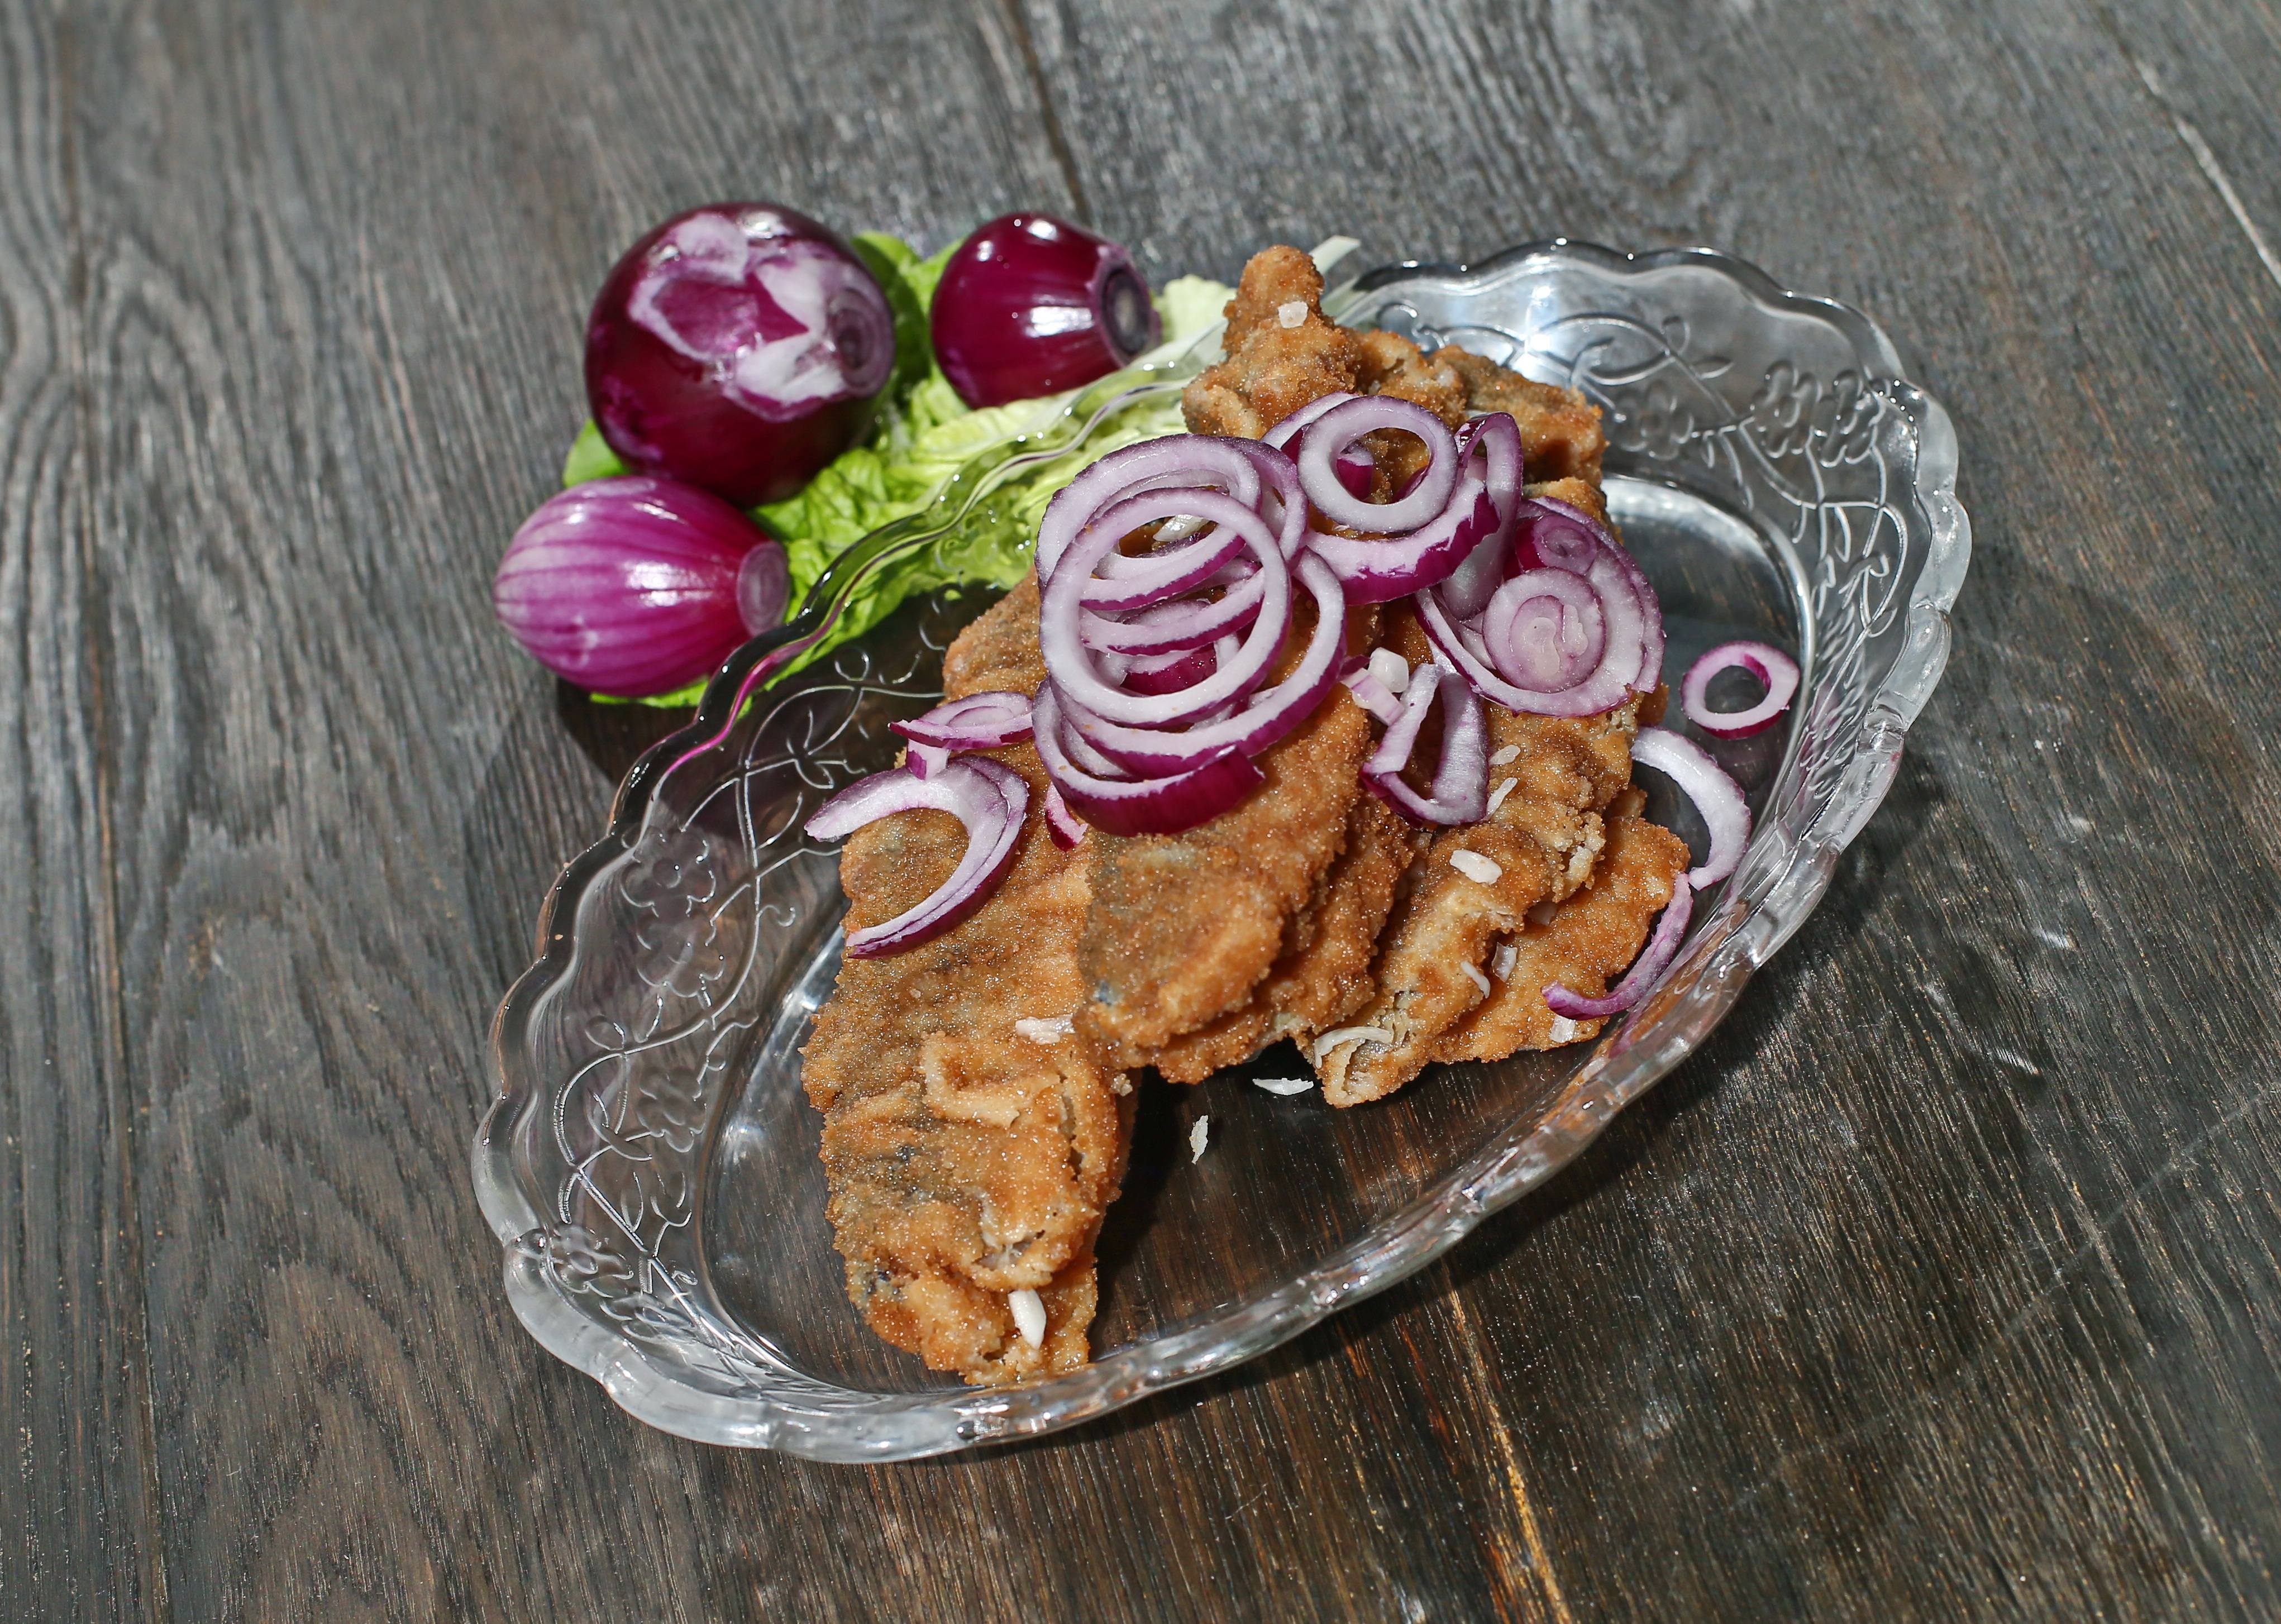
plant, dish, meal, food, salad, produce, fish, breakfast, dessert, lunch, fried, dining, herring, taste, hungry, red onion, sweet and sour, danish specialty, open faced sandwiches, fried herring in brine, sated